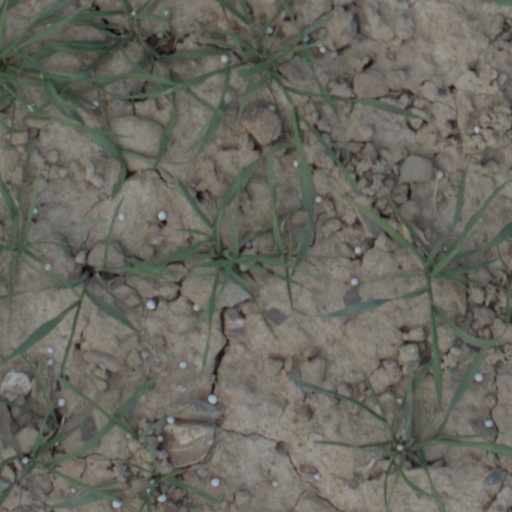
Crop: wheat